2nd Infantry Brigade (United Kingdom)

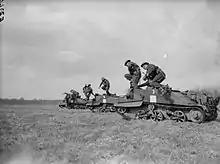
Troops from the 1st Battalion, Loyal Regiment (North Lancashire) leap from their Bren gun carriers while training at Bourghelles, 21 March 1940.

The brigade, initially commanded by Brigadier-General Edward Bulfin, served with the 1st Division during the First World War, from 1914 to 1918 and served throughout the war on the Western Front as part of the British Expeditionary Force (BEF). The brigade fought in many of the major battles of the war, first fighting at Mons where they were forced to retreat, and later the First Battle of Ypres, the Second Battle of Ypres and later the Battle of the Somme and Battle of Passchendaele, the German spring offensive and the Hundred Days Offensive.